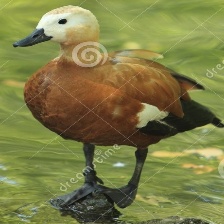
Species: RUDDY SHELDUCK
Scientific name: TADORNA FERRUGINEA
ImageNet parent category: drake